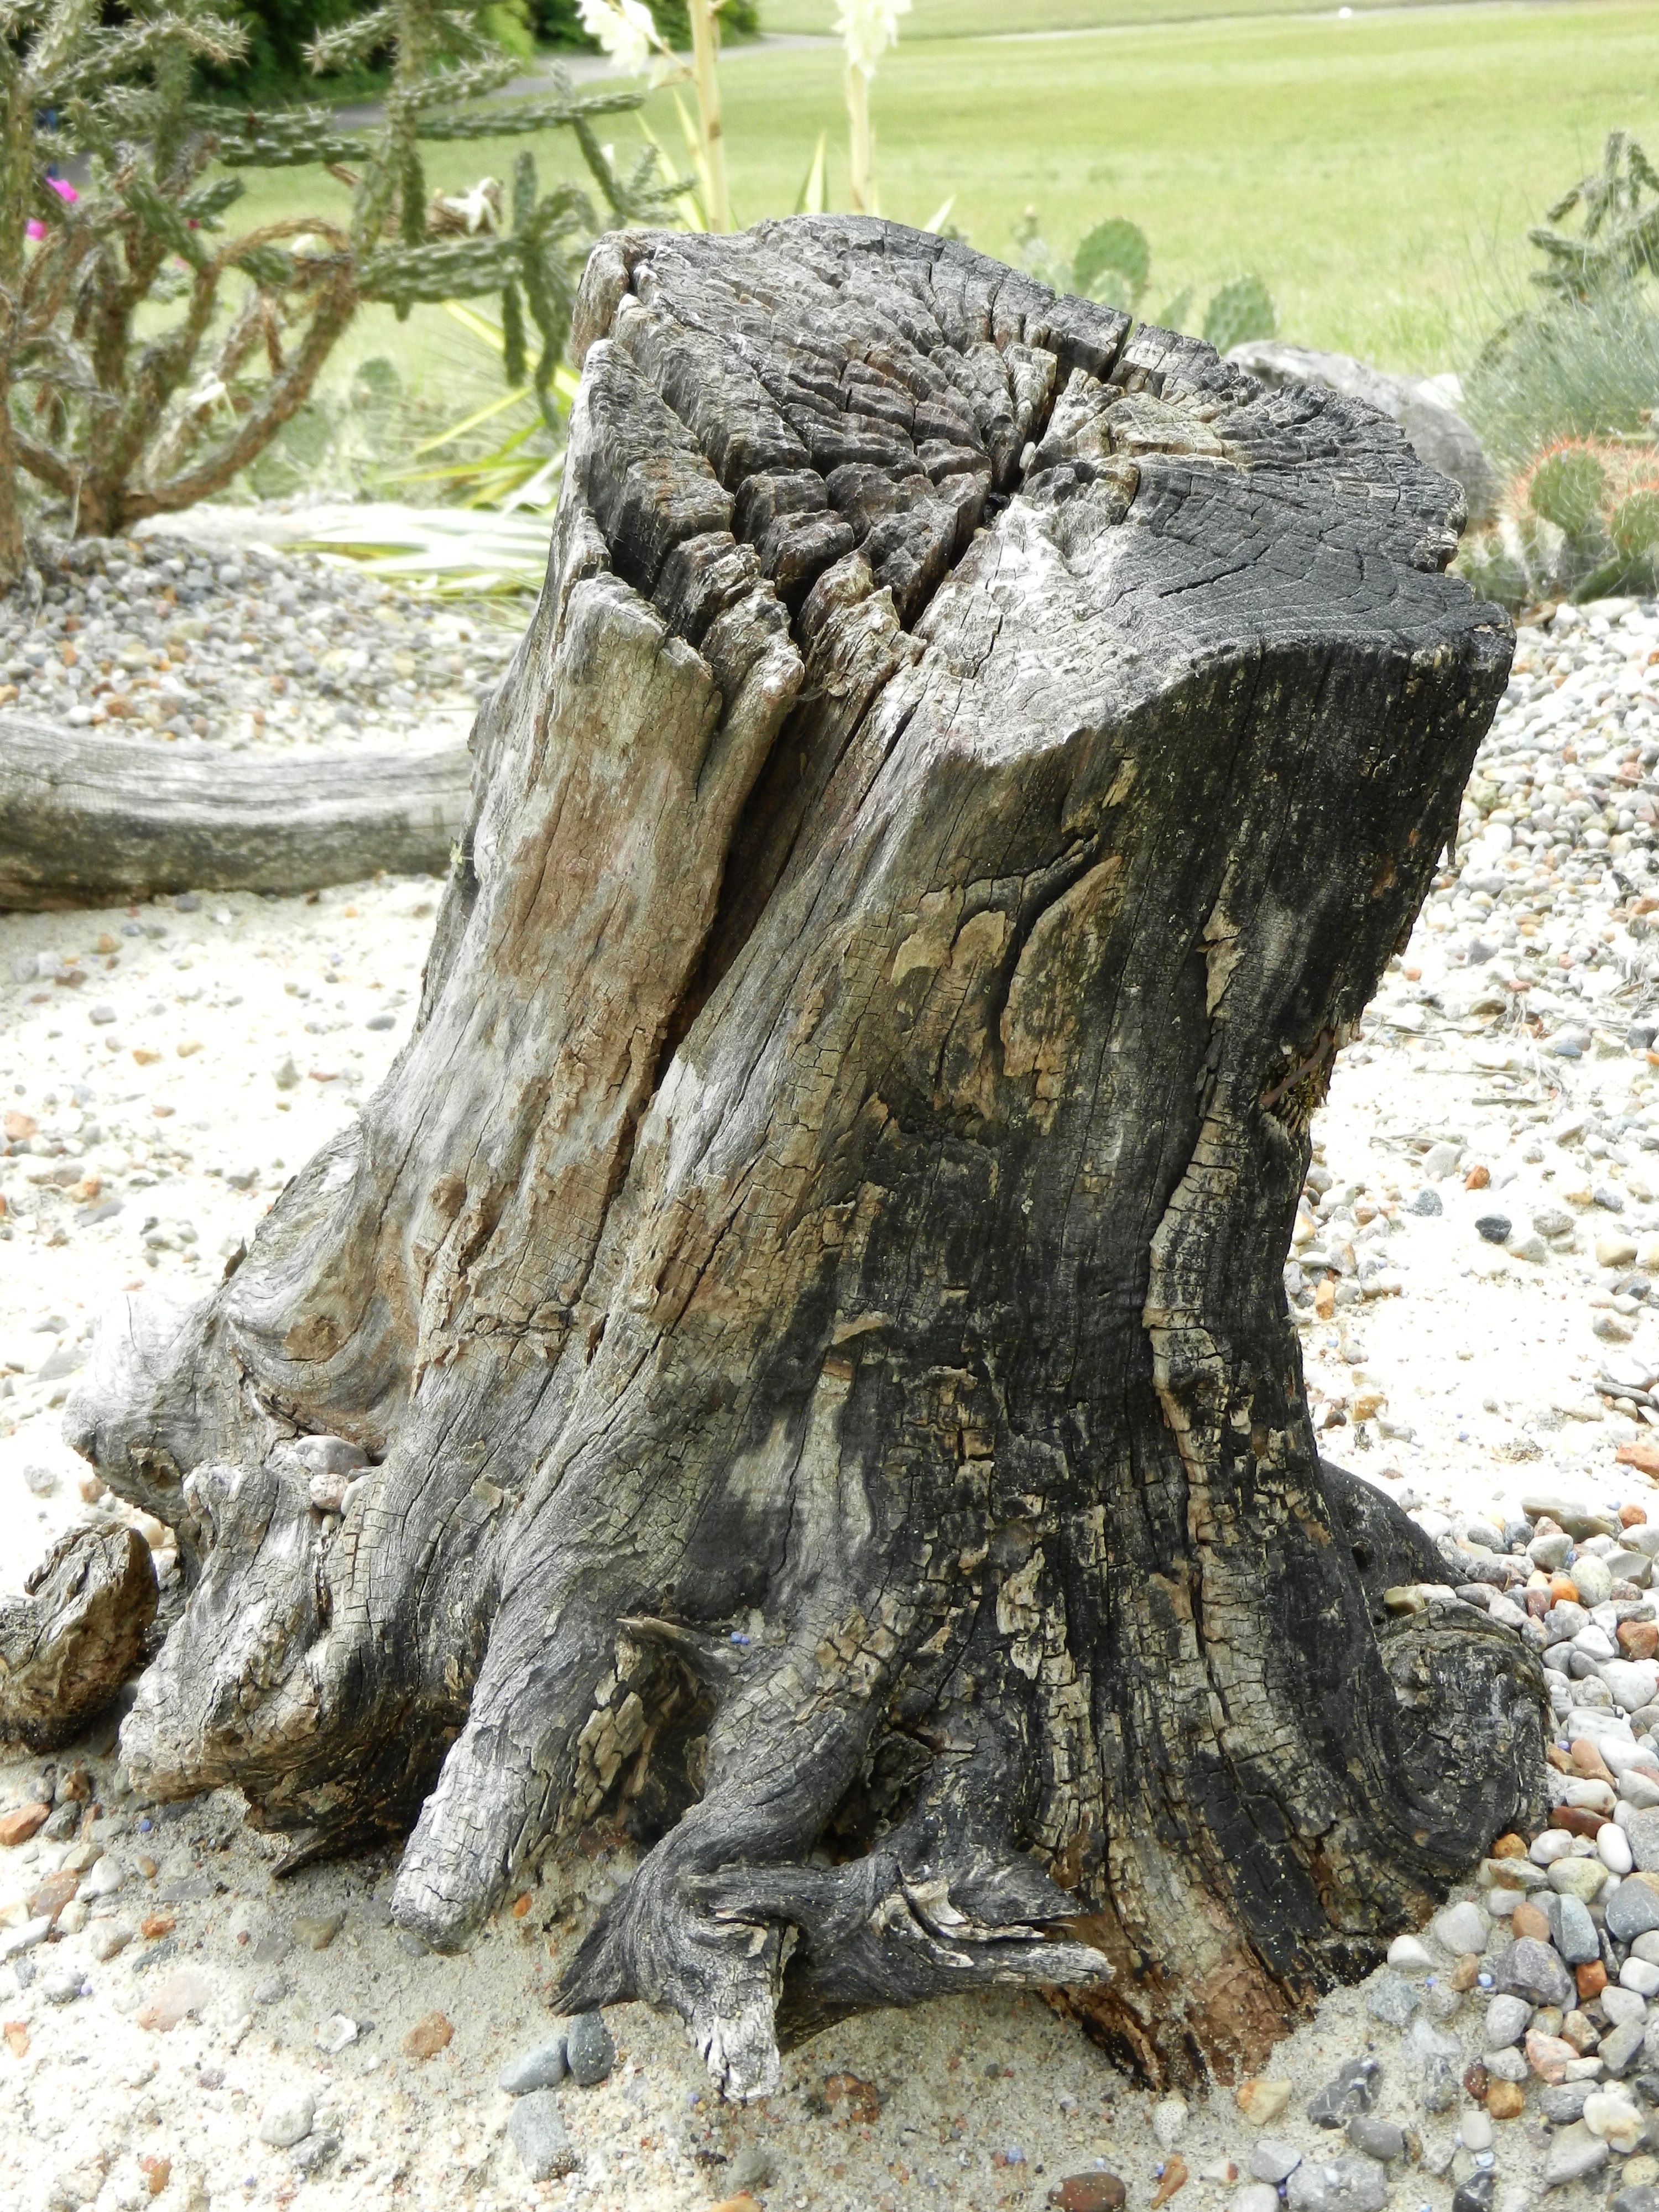
driftwood, tree, nature, rock, plant, wood, texture, trunk, dry, green, root, sculpture, art, carving, tree stump, drought, the bark, konar, the bark of the tree, the structure of the, tree bough, ancient history, woody plant